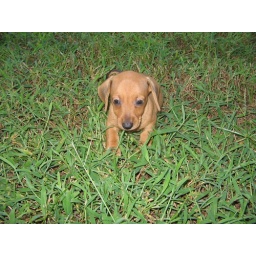
dachshund dog puppy in grass